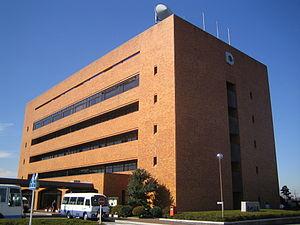
Kōta est un bourg du district de Nukata, dans la préfecture d'Aichi, au Japon.